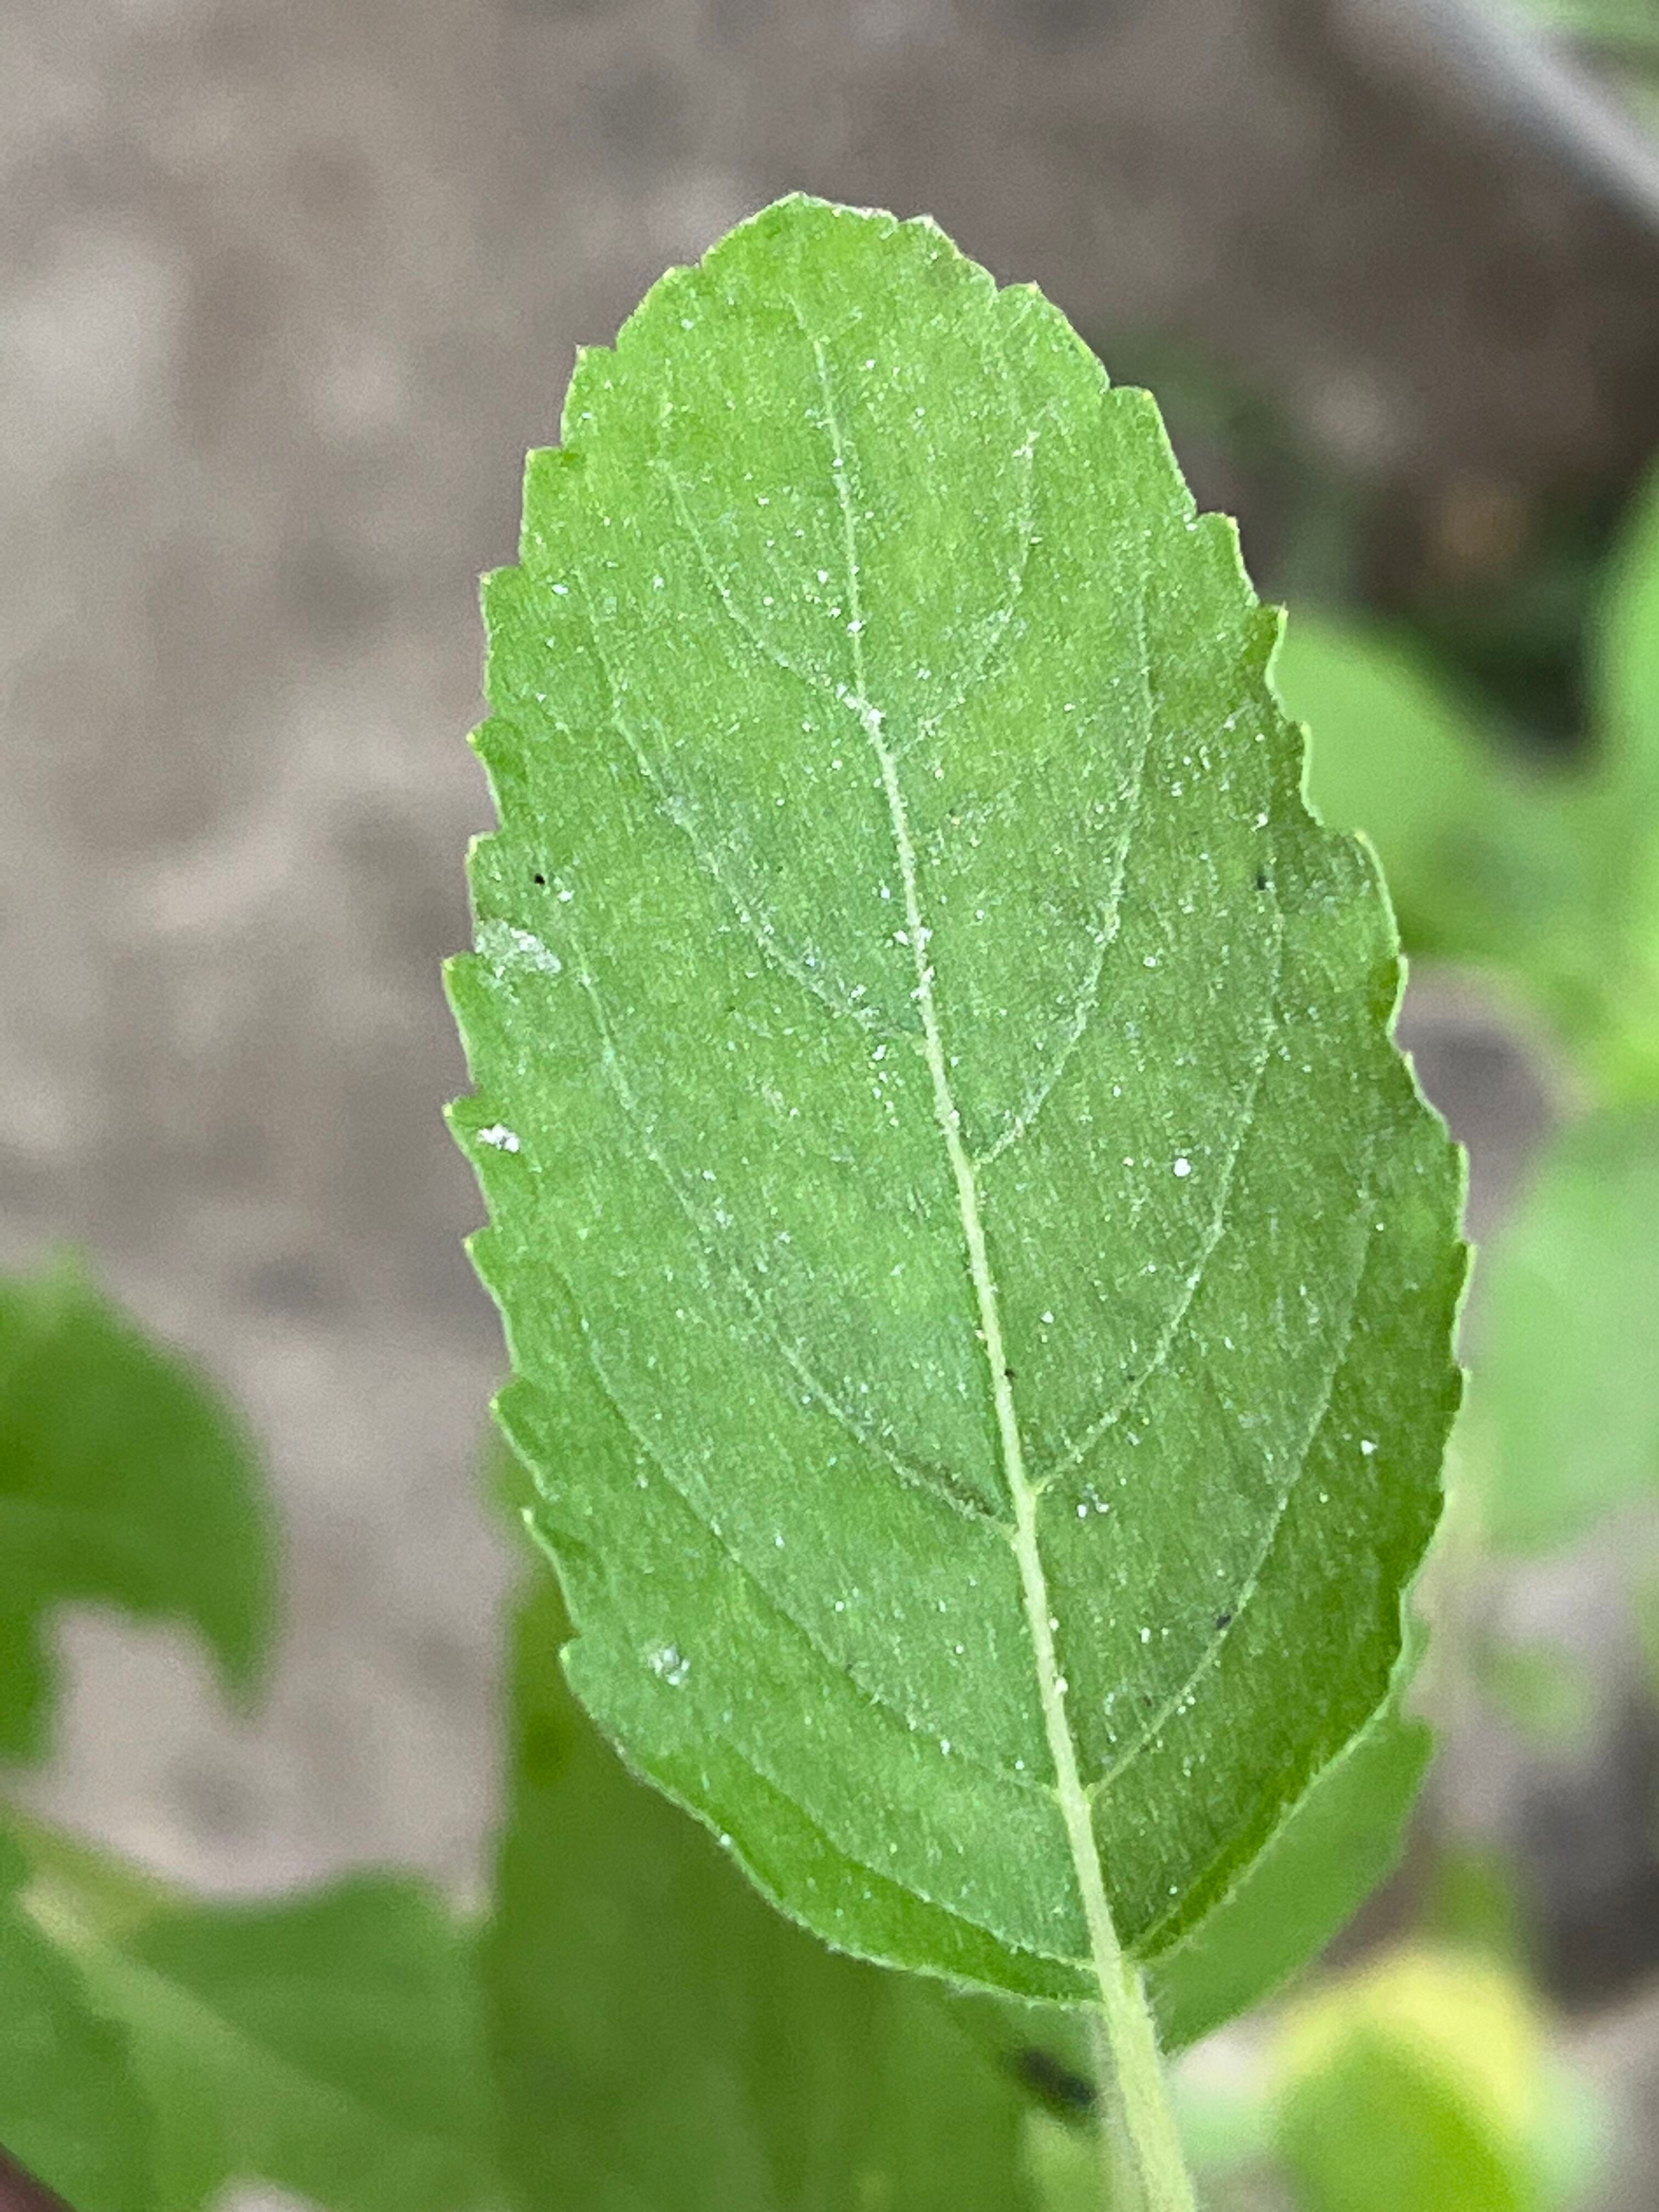
Plant species: ocimum-tenuiflorum